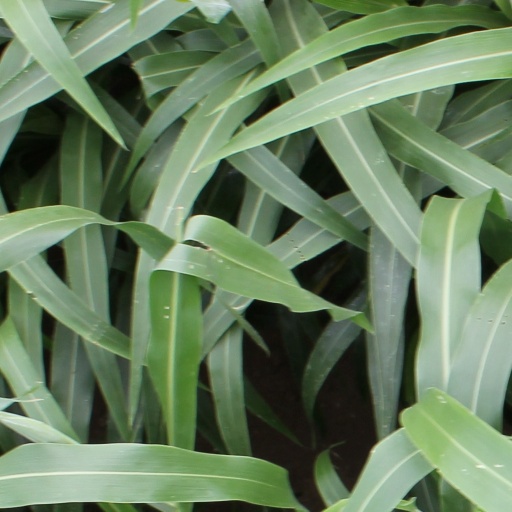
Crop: sorghum